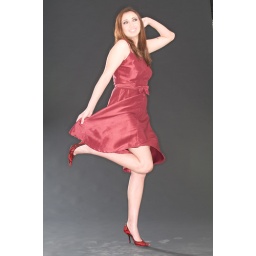
Girl in a red dress